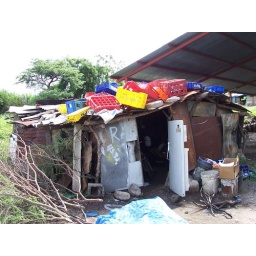
This was a home in the middle of the dump. Check out the refridgerator door for the home's front door.